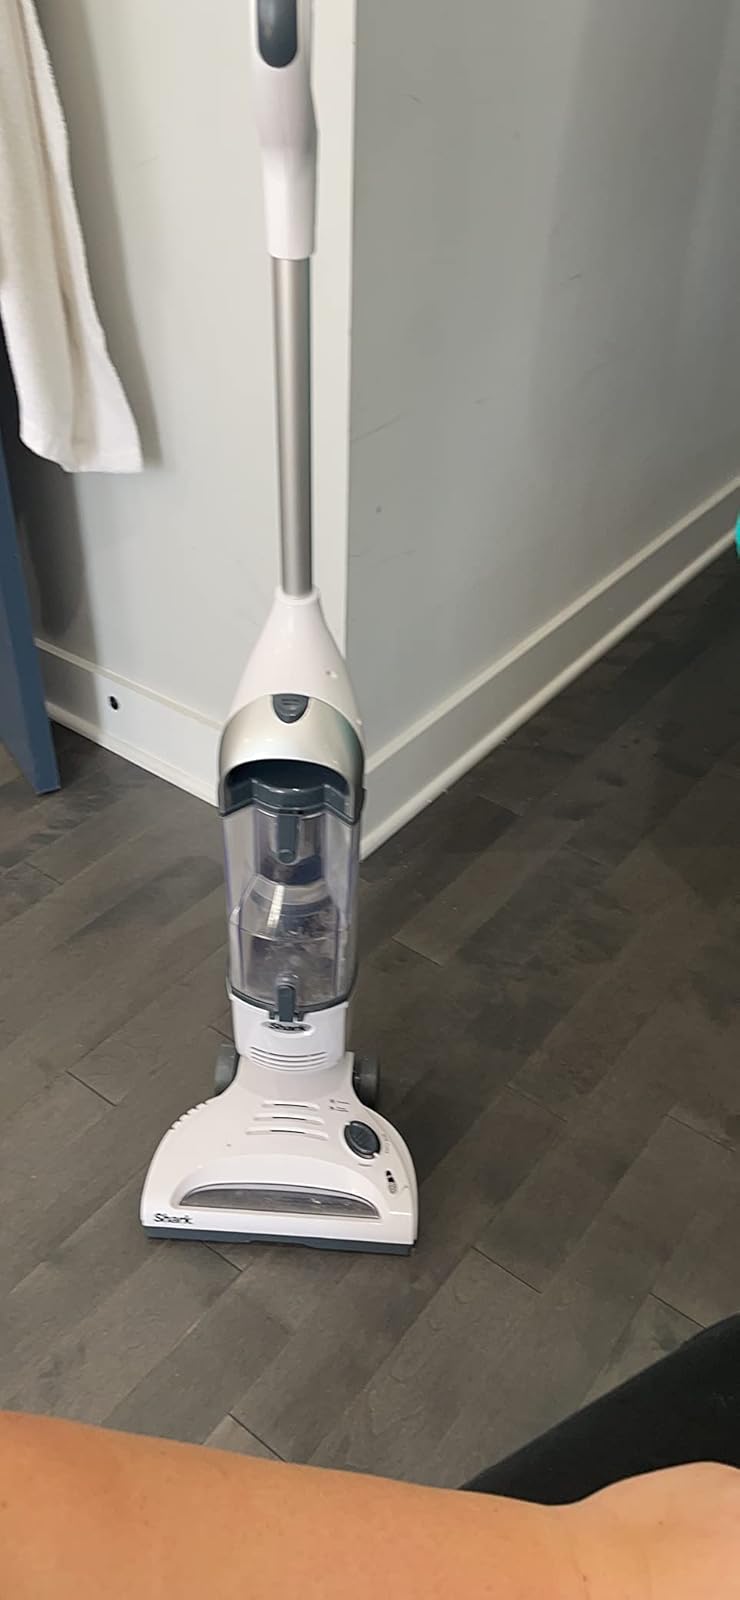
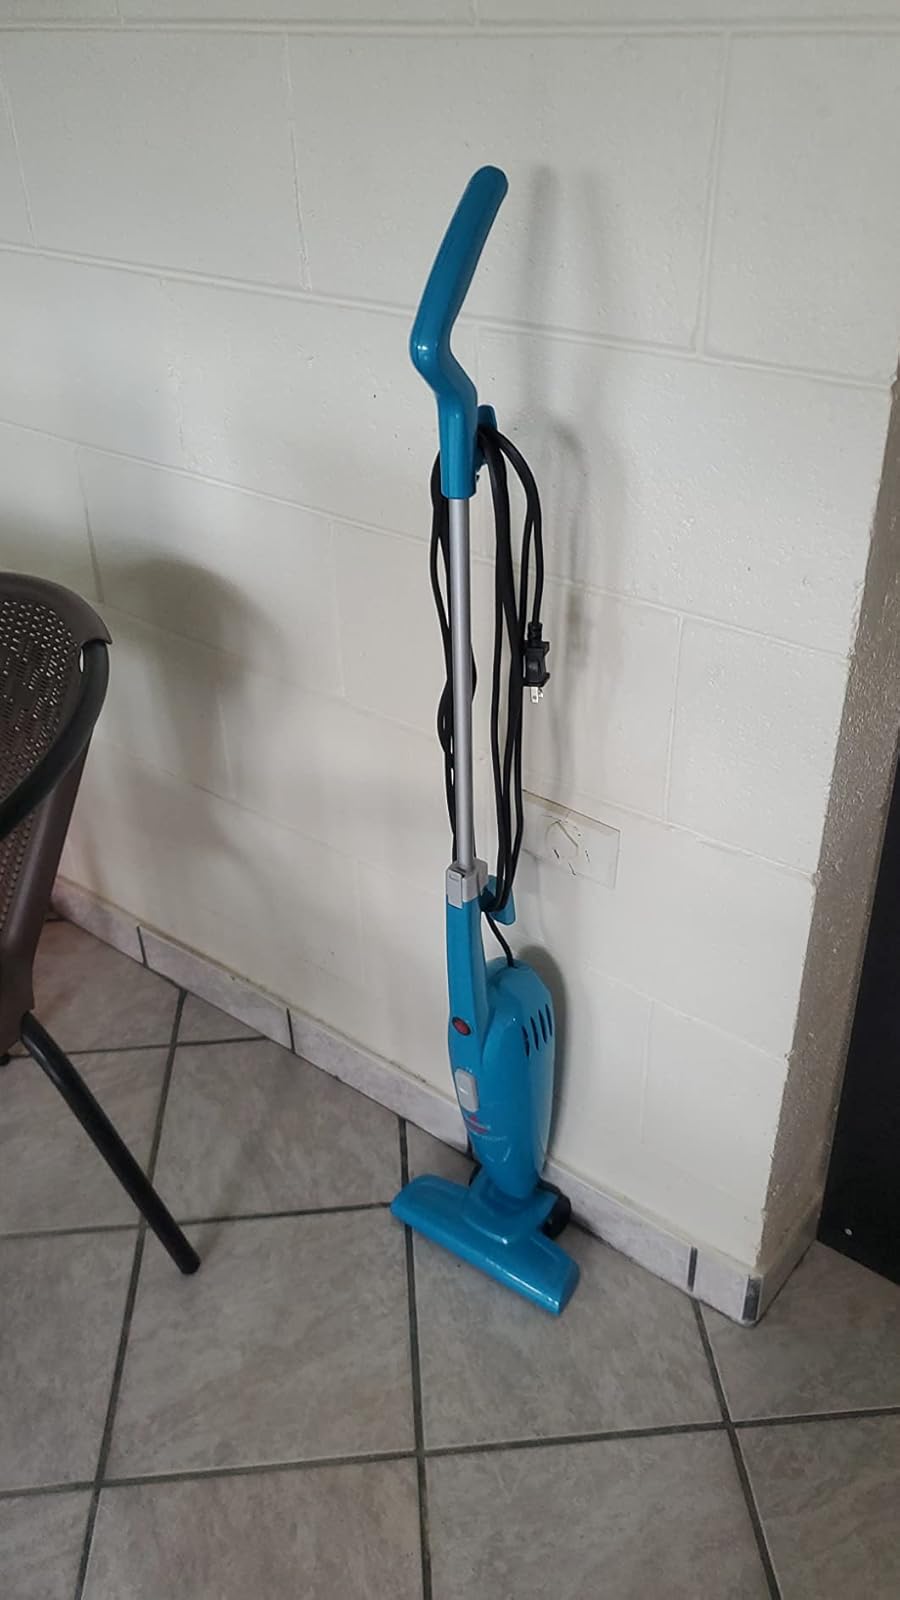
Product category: items_vacuum
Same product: no